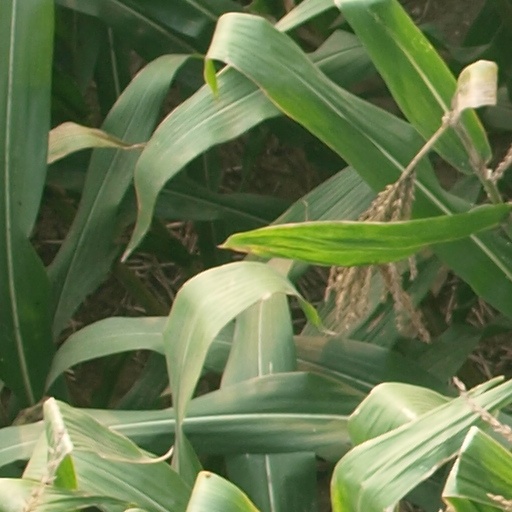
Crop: maize; corn